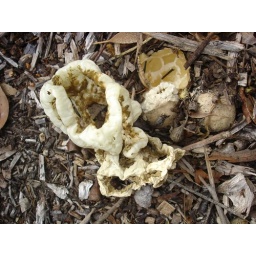
A slimy basket fungus. Lots of them were popping up under the Gum trees outside the Palmerston North esplanade cafe.